Horace P. Biddle

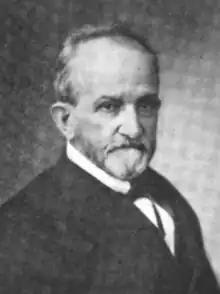

Horace Peters Biddle (March 24, 1811 – May 13, 1900) was a lawyer, judge, poet, musicologist, and famous hermit.